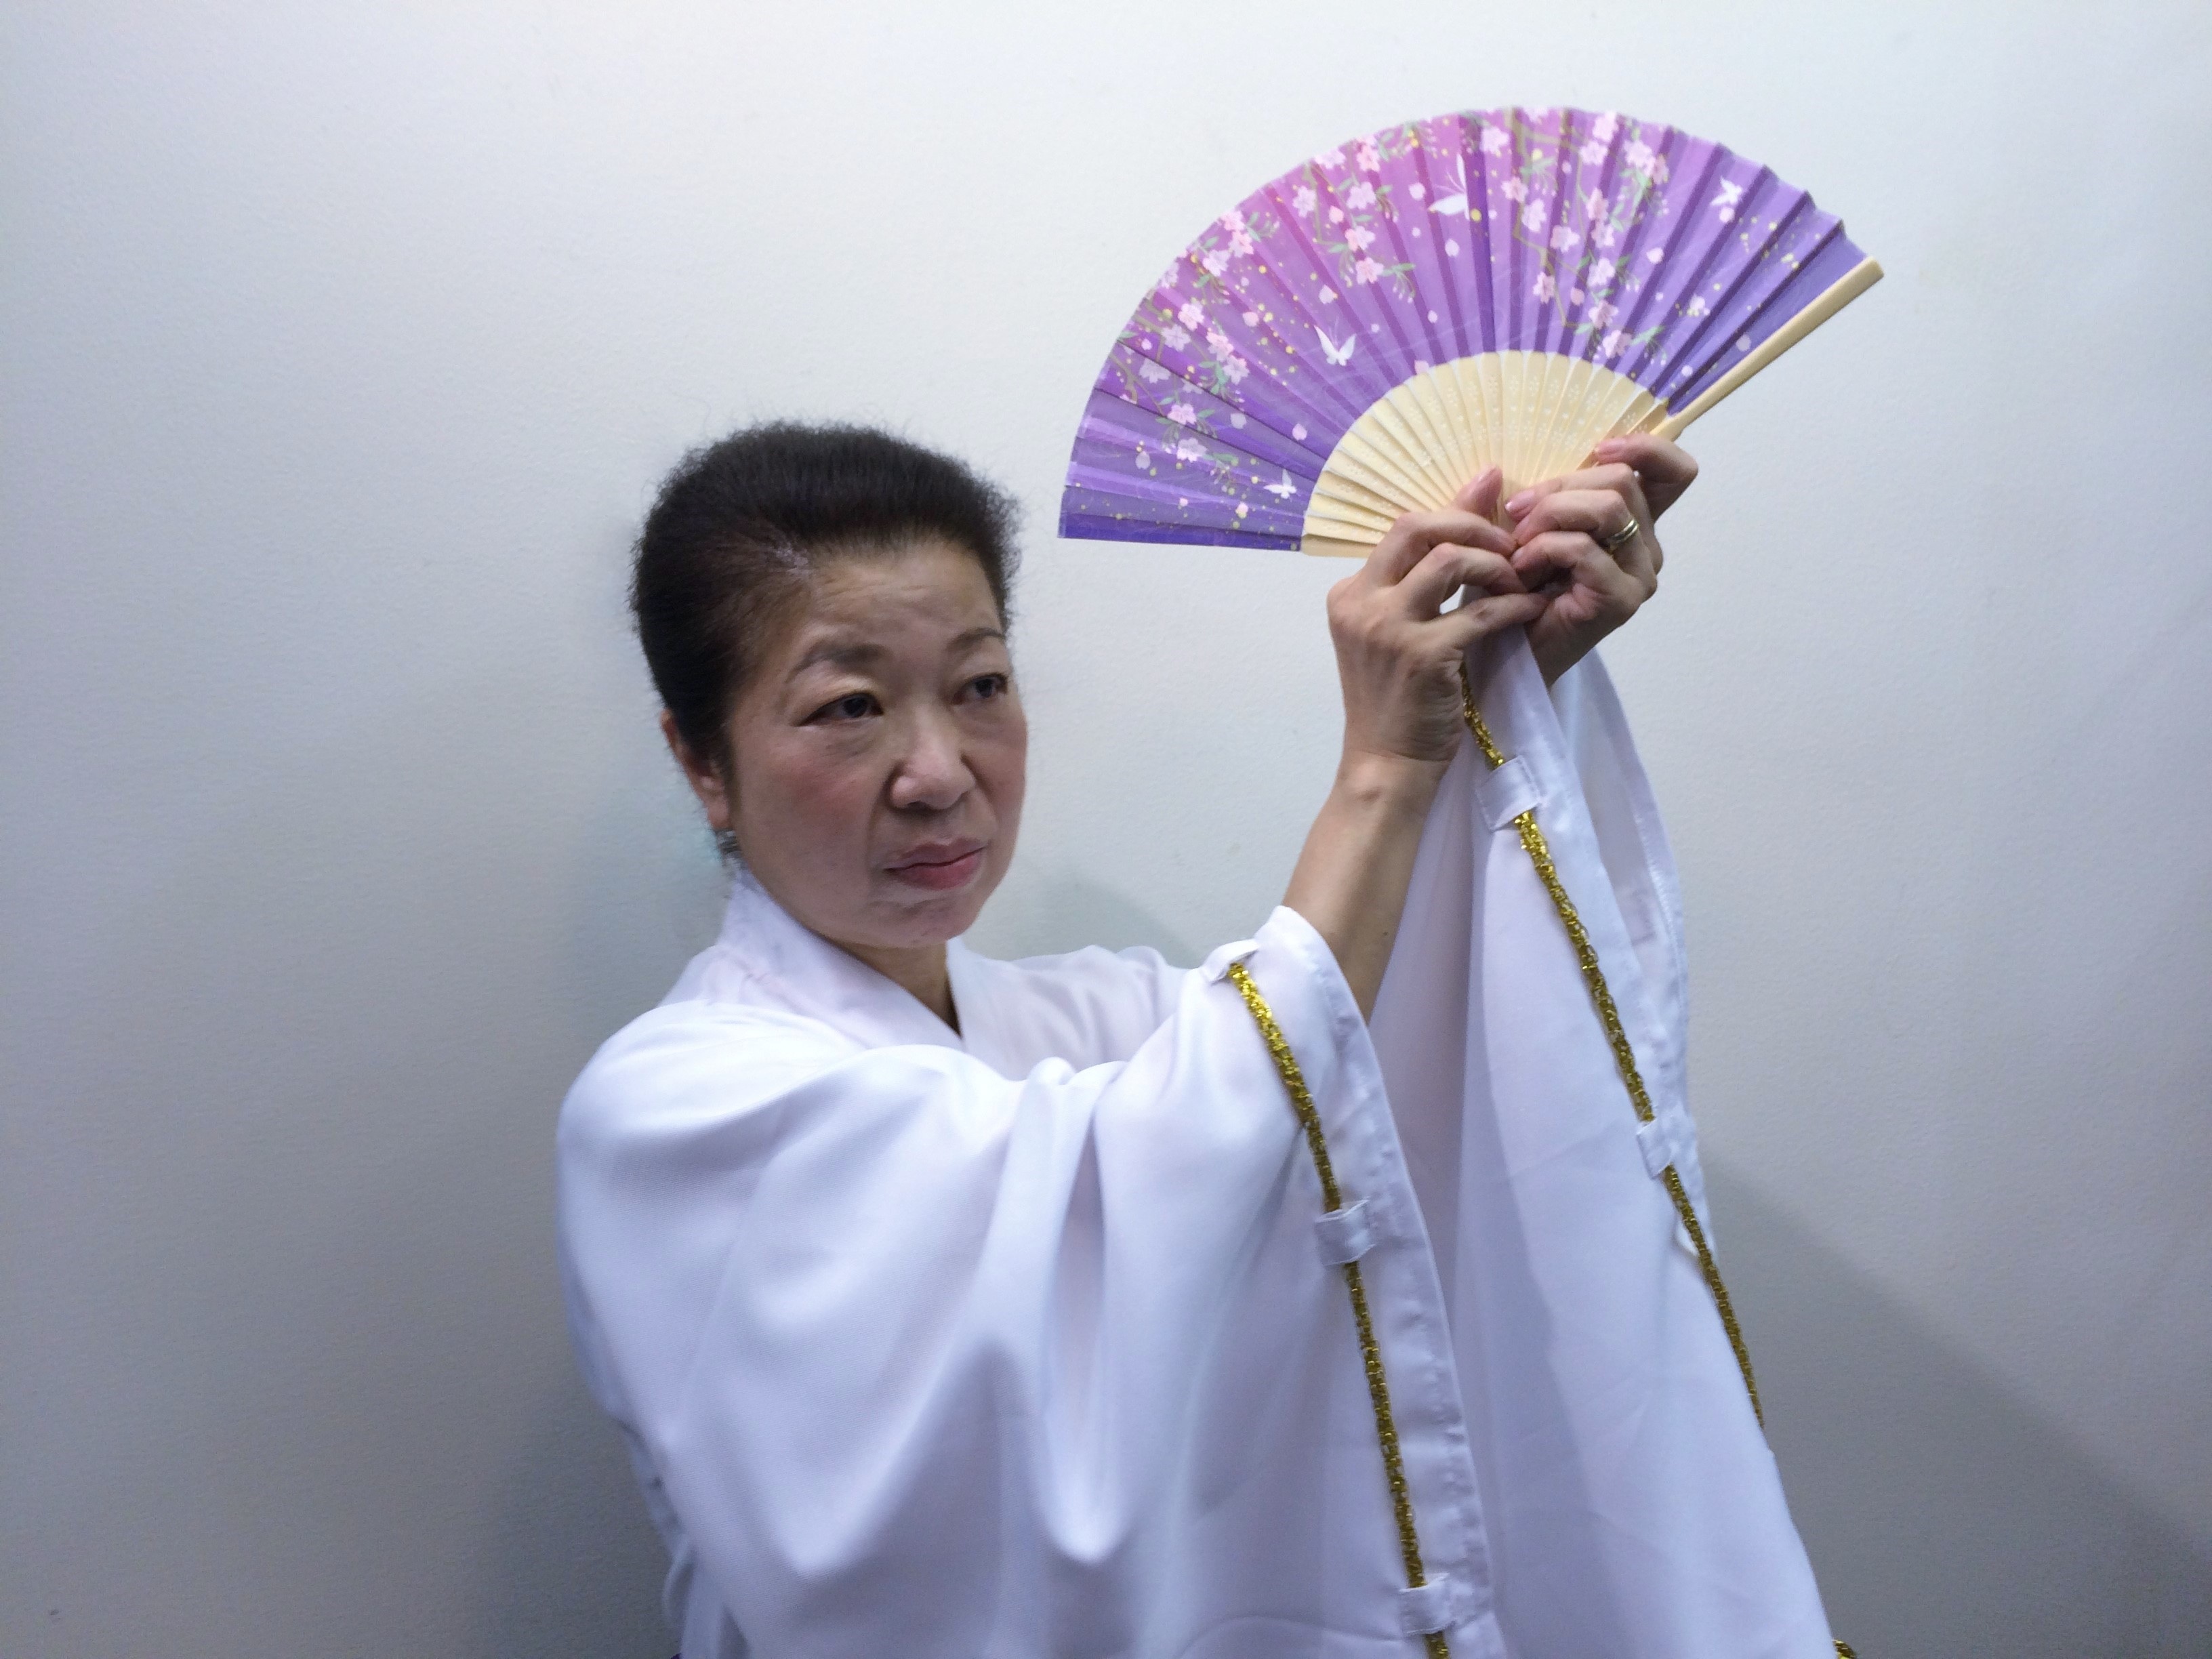
person, woman, white, purple, dance, fan, gold, women, japanese, joy, classic, auspicious occasion, hagi like, peace tone, priestess, folding fan, japanese clothes, hakama skirt, conventional, long sleeved kimono, old japan, typically japanese